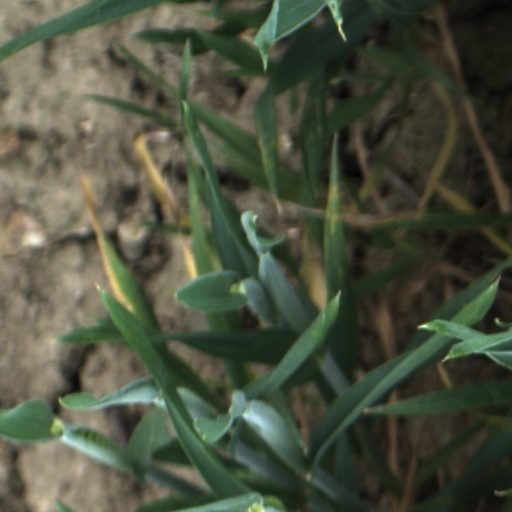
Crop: wheat